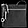
Label: Bag